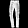
Label: Trouser